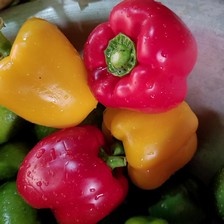
Label: capsicum